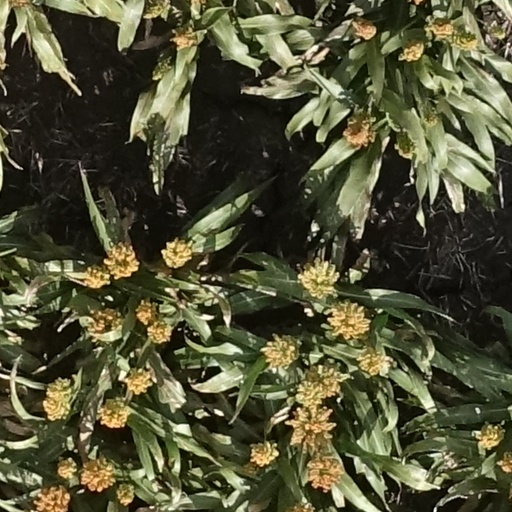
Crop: sorghum